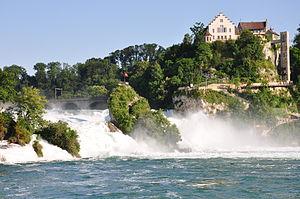
Schaffhouse est une ville suisse, chef-lieu du canton de Schaffhouse.